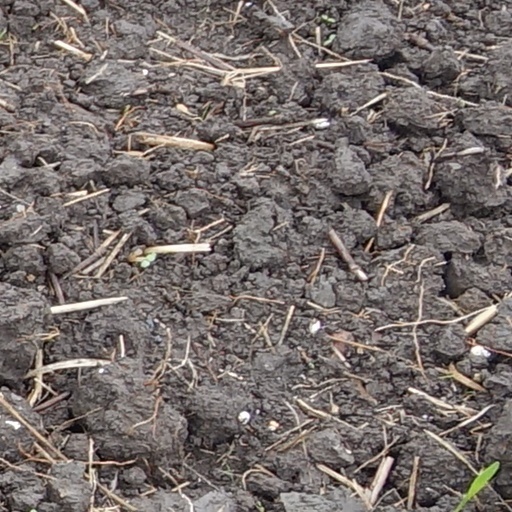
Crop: wheat